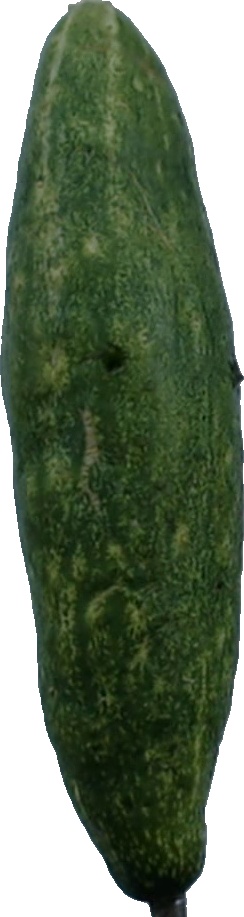
Label: cucumber_3